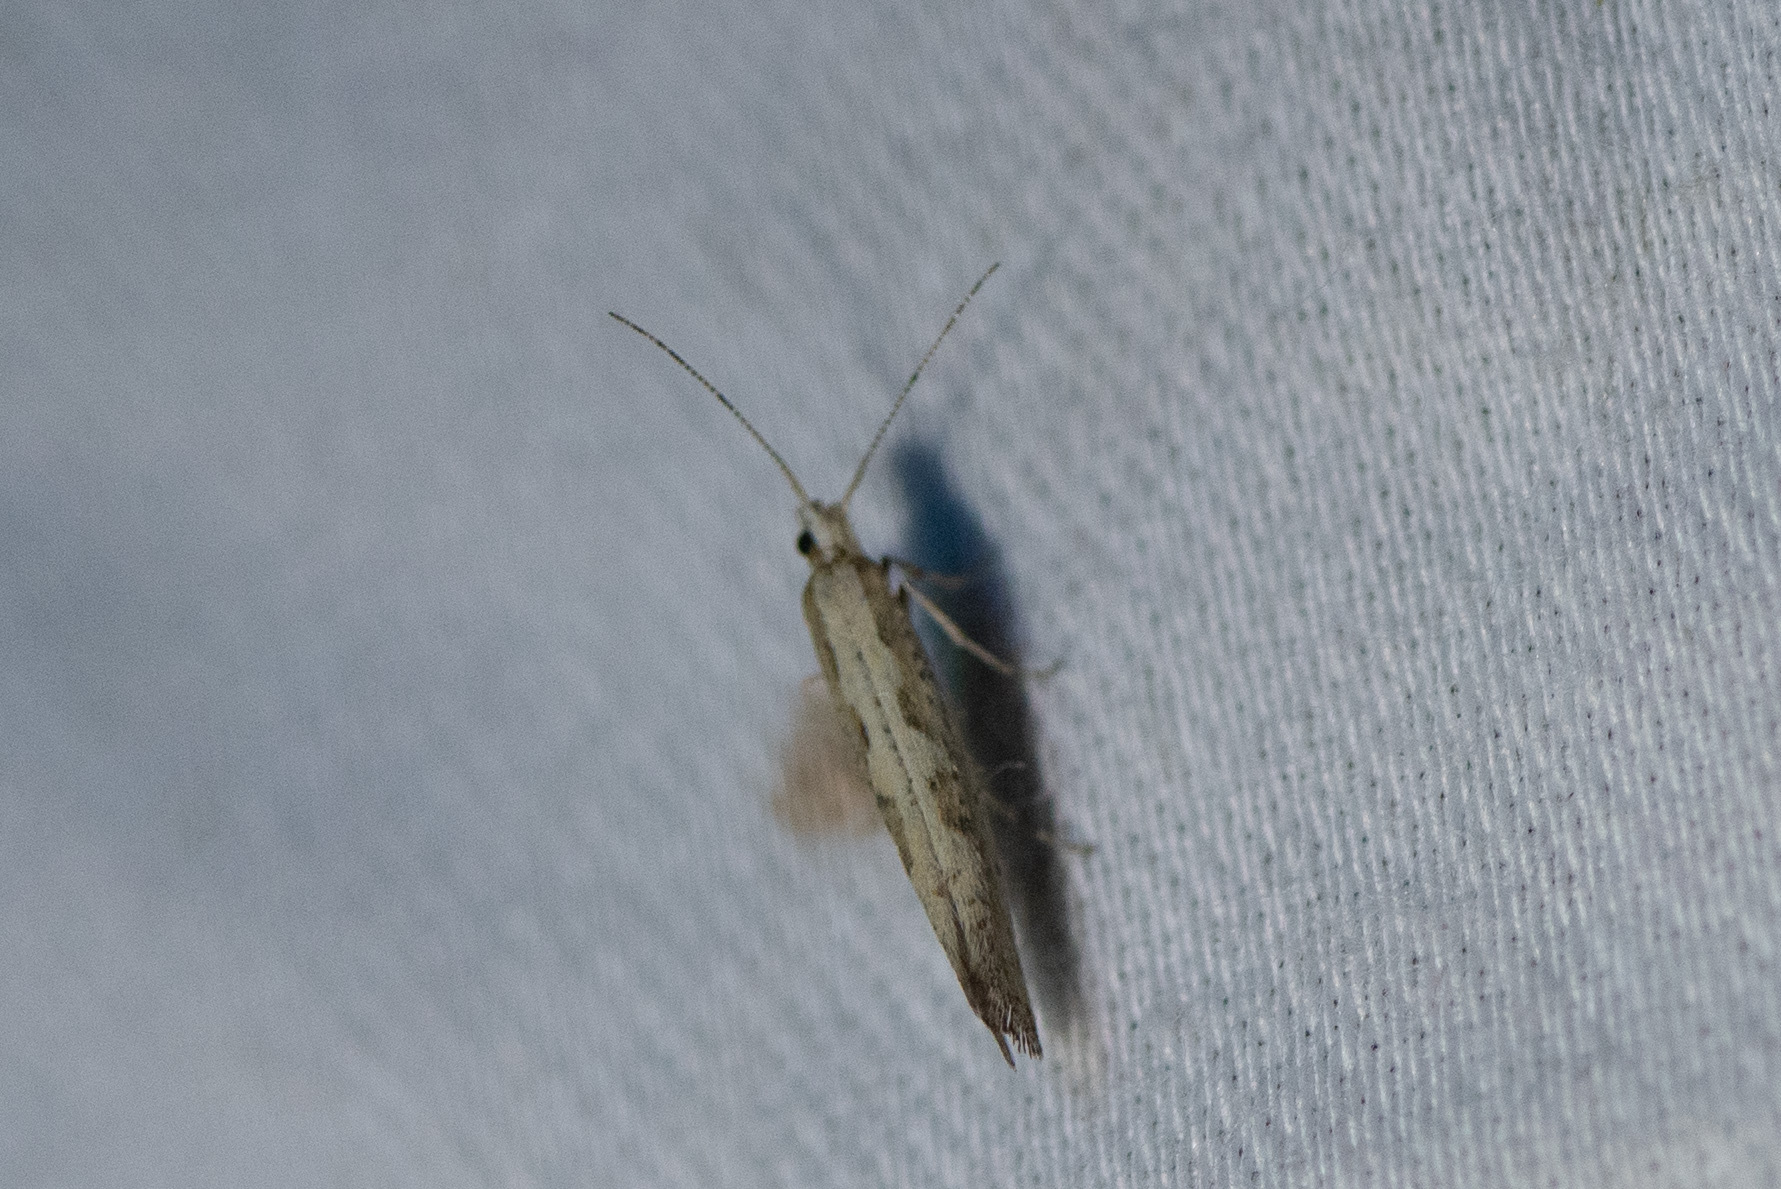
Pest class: diamondback_moth